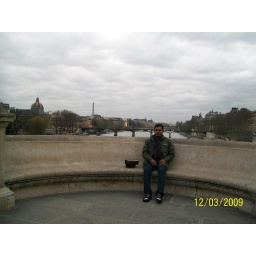
The back ground in river